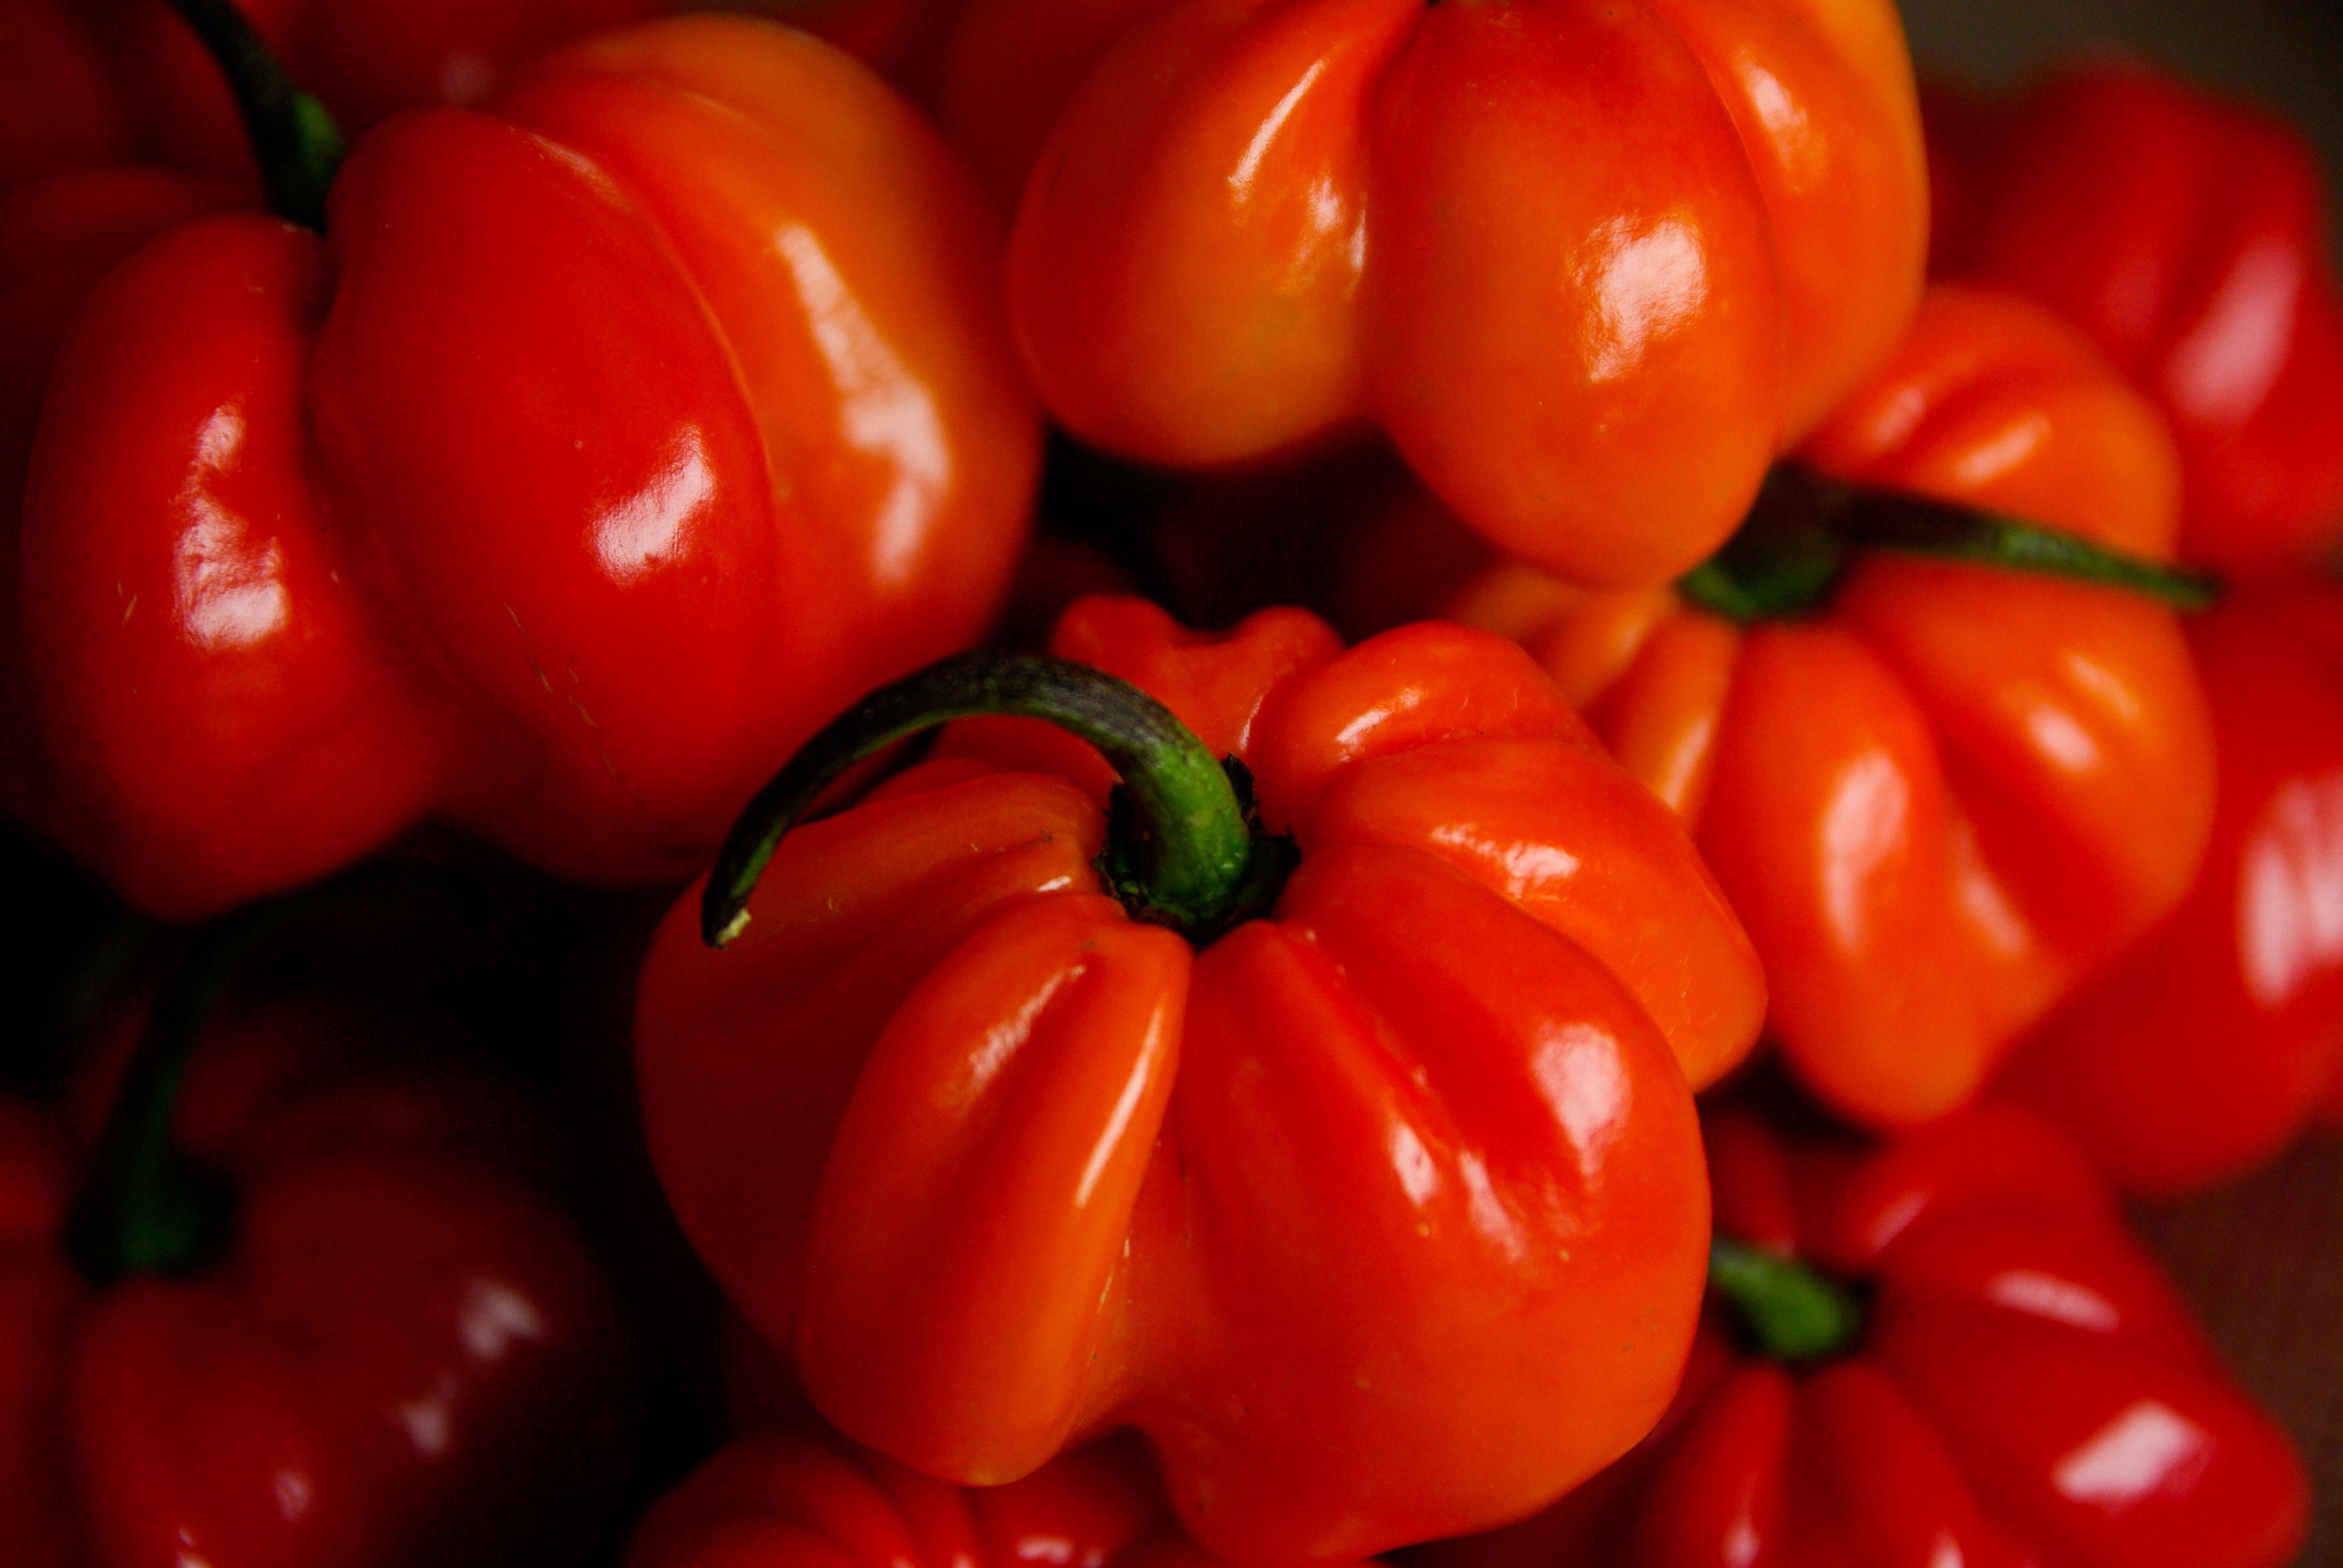
plant, fruit, food, produce, vegetable, kitchen, tomato, spices, peppers, bell pepper, flowering plant, west indies, land plant, peperoncini, bell peppers and chili peppers, pimiento, red bell pepper